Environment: real
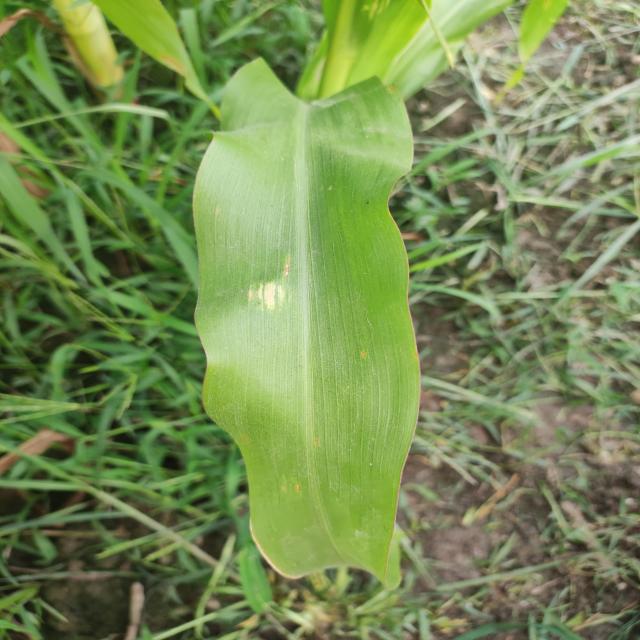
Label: northern_corn_leaf_blight